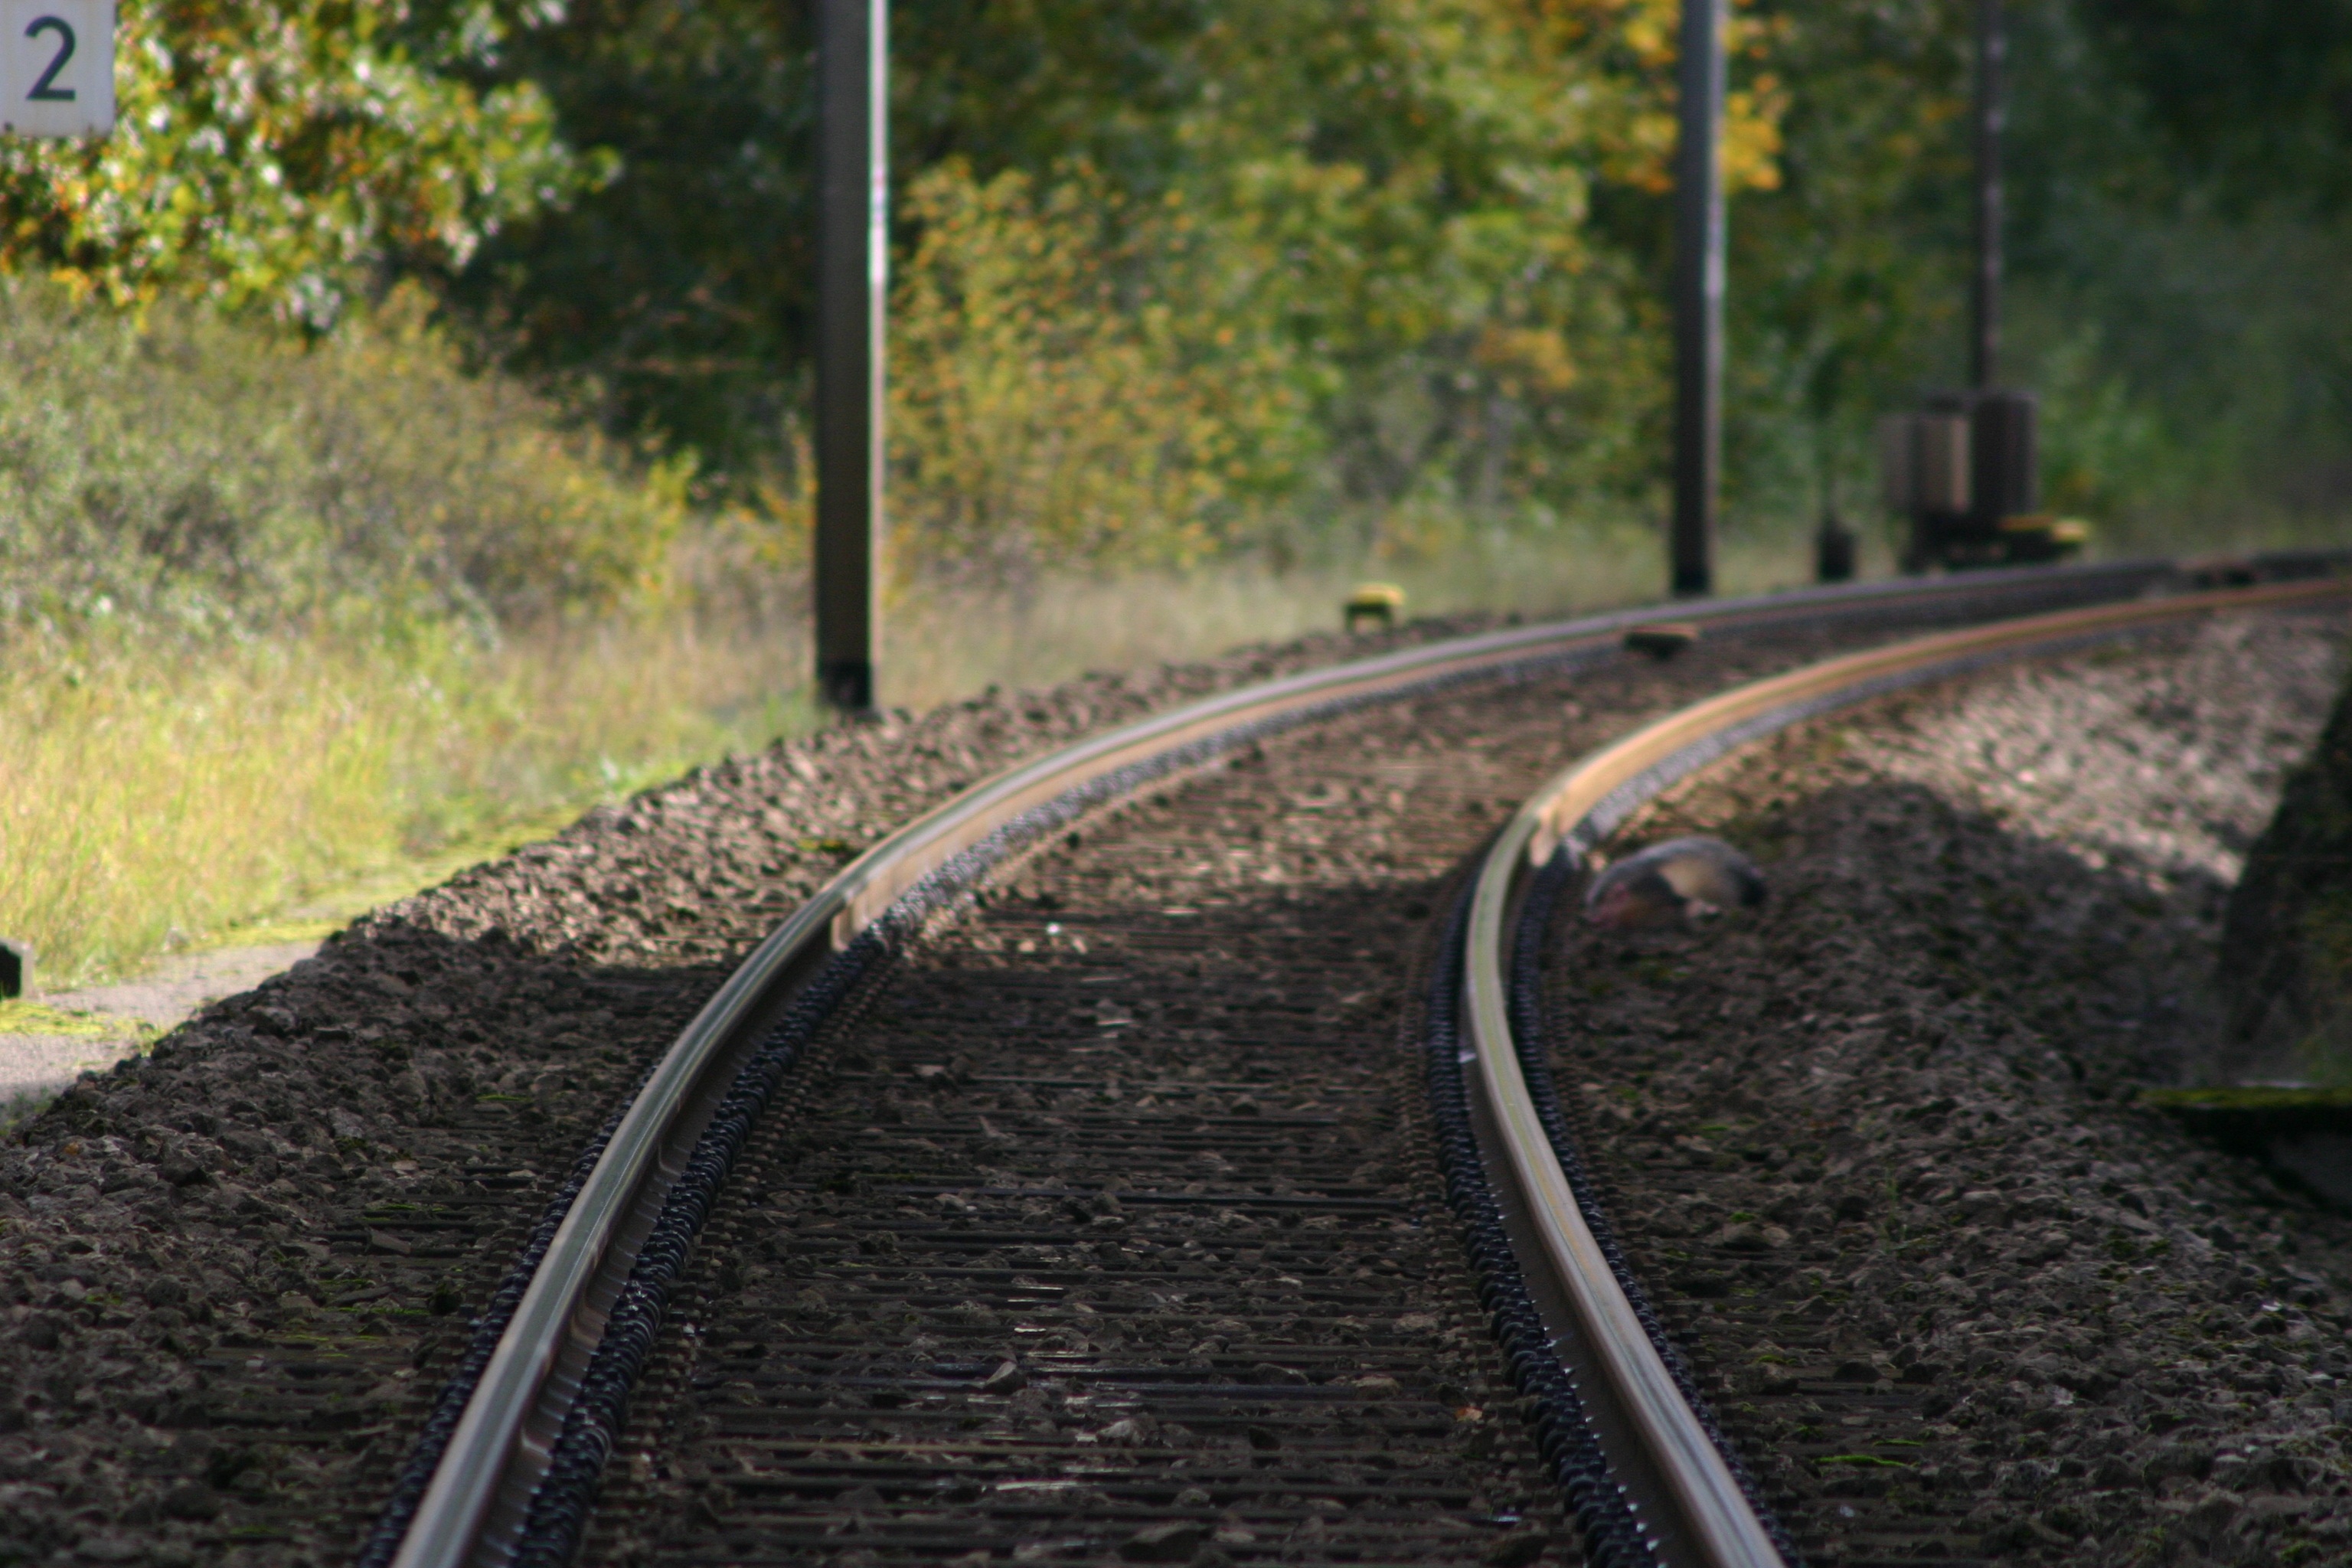
track, railway, train track, train, steel, transport, vehicle, lane, tracks, luxembourg, rail transport, rolling stock